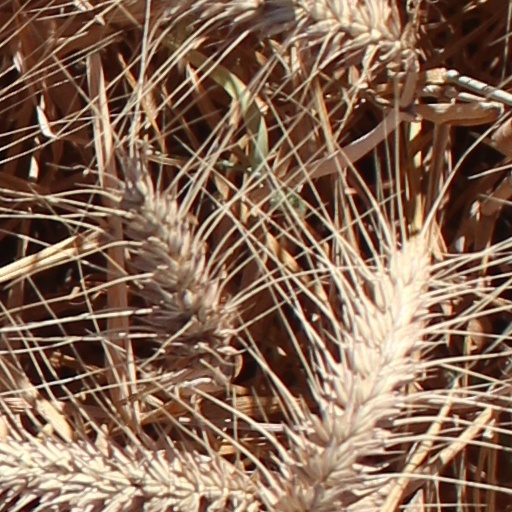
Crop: wheat